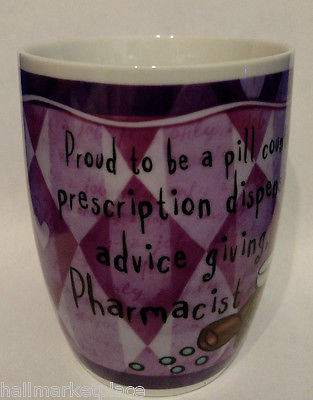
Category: mug